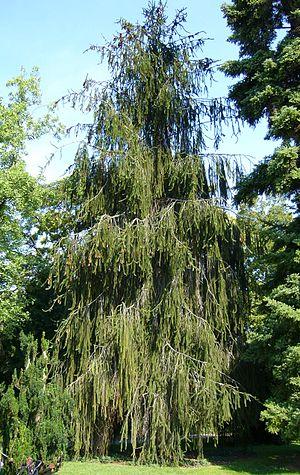
L’Épicéa, ou Épicéa commun, est une espèce d’arbres résineux de la famille des Pinacées et du genre Picea. Il présente des cônes à port retombant, ce qui le distingue des sapins. Ce conifère d’origine européenne peut être cultivé. Adapté aux climats froids et humides, il ne pousse généralement de façon naturelle et spontanée qu'en montagne au-dessus de 400 m en Europe moyenne et méridionale, tandis qu'il pousse aussi en plaine dans les forêts boréales d'Europe du Nord.